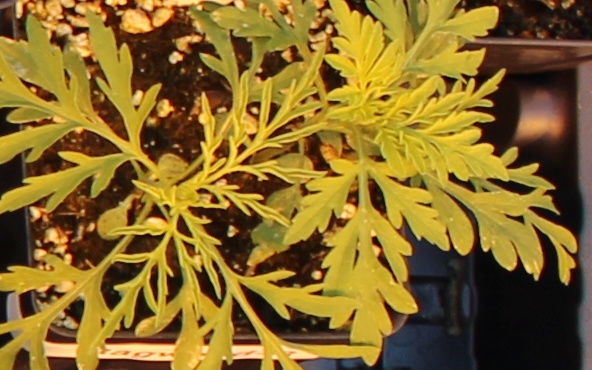
Label: Ragweed